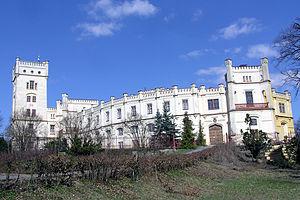
Bojkovice est une ville du district d'Uherské Hradiště, dans la région de Zlín, en Tchéquie. Sa population s'élevait à 4 374 habitants en 2018.